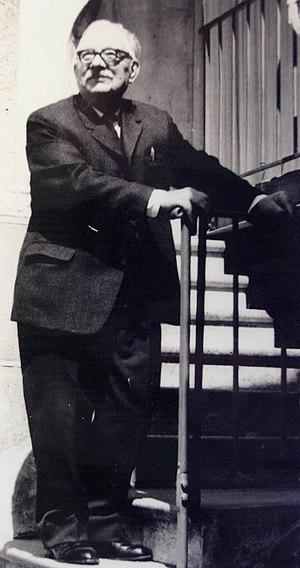
Marius Ribon auteur de ""Saint-Andéol-de-Berg - Notice historique"""
Saint-Andéol-de-Berg est une commune française située dans le département de l'Ardèche en région Auvergne-Rhône-Alpes.